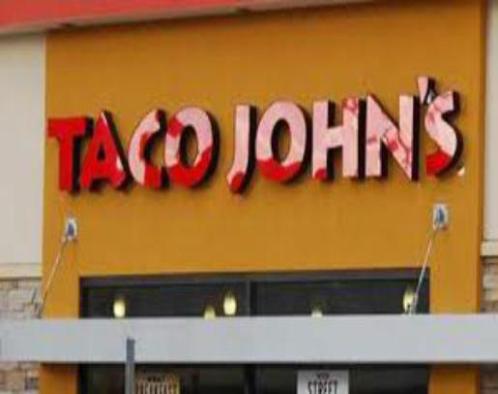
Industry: Food